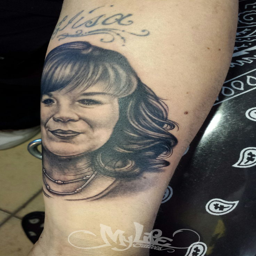
the hair was a blast to do !